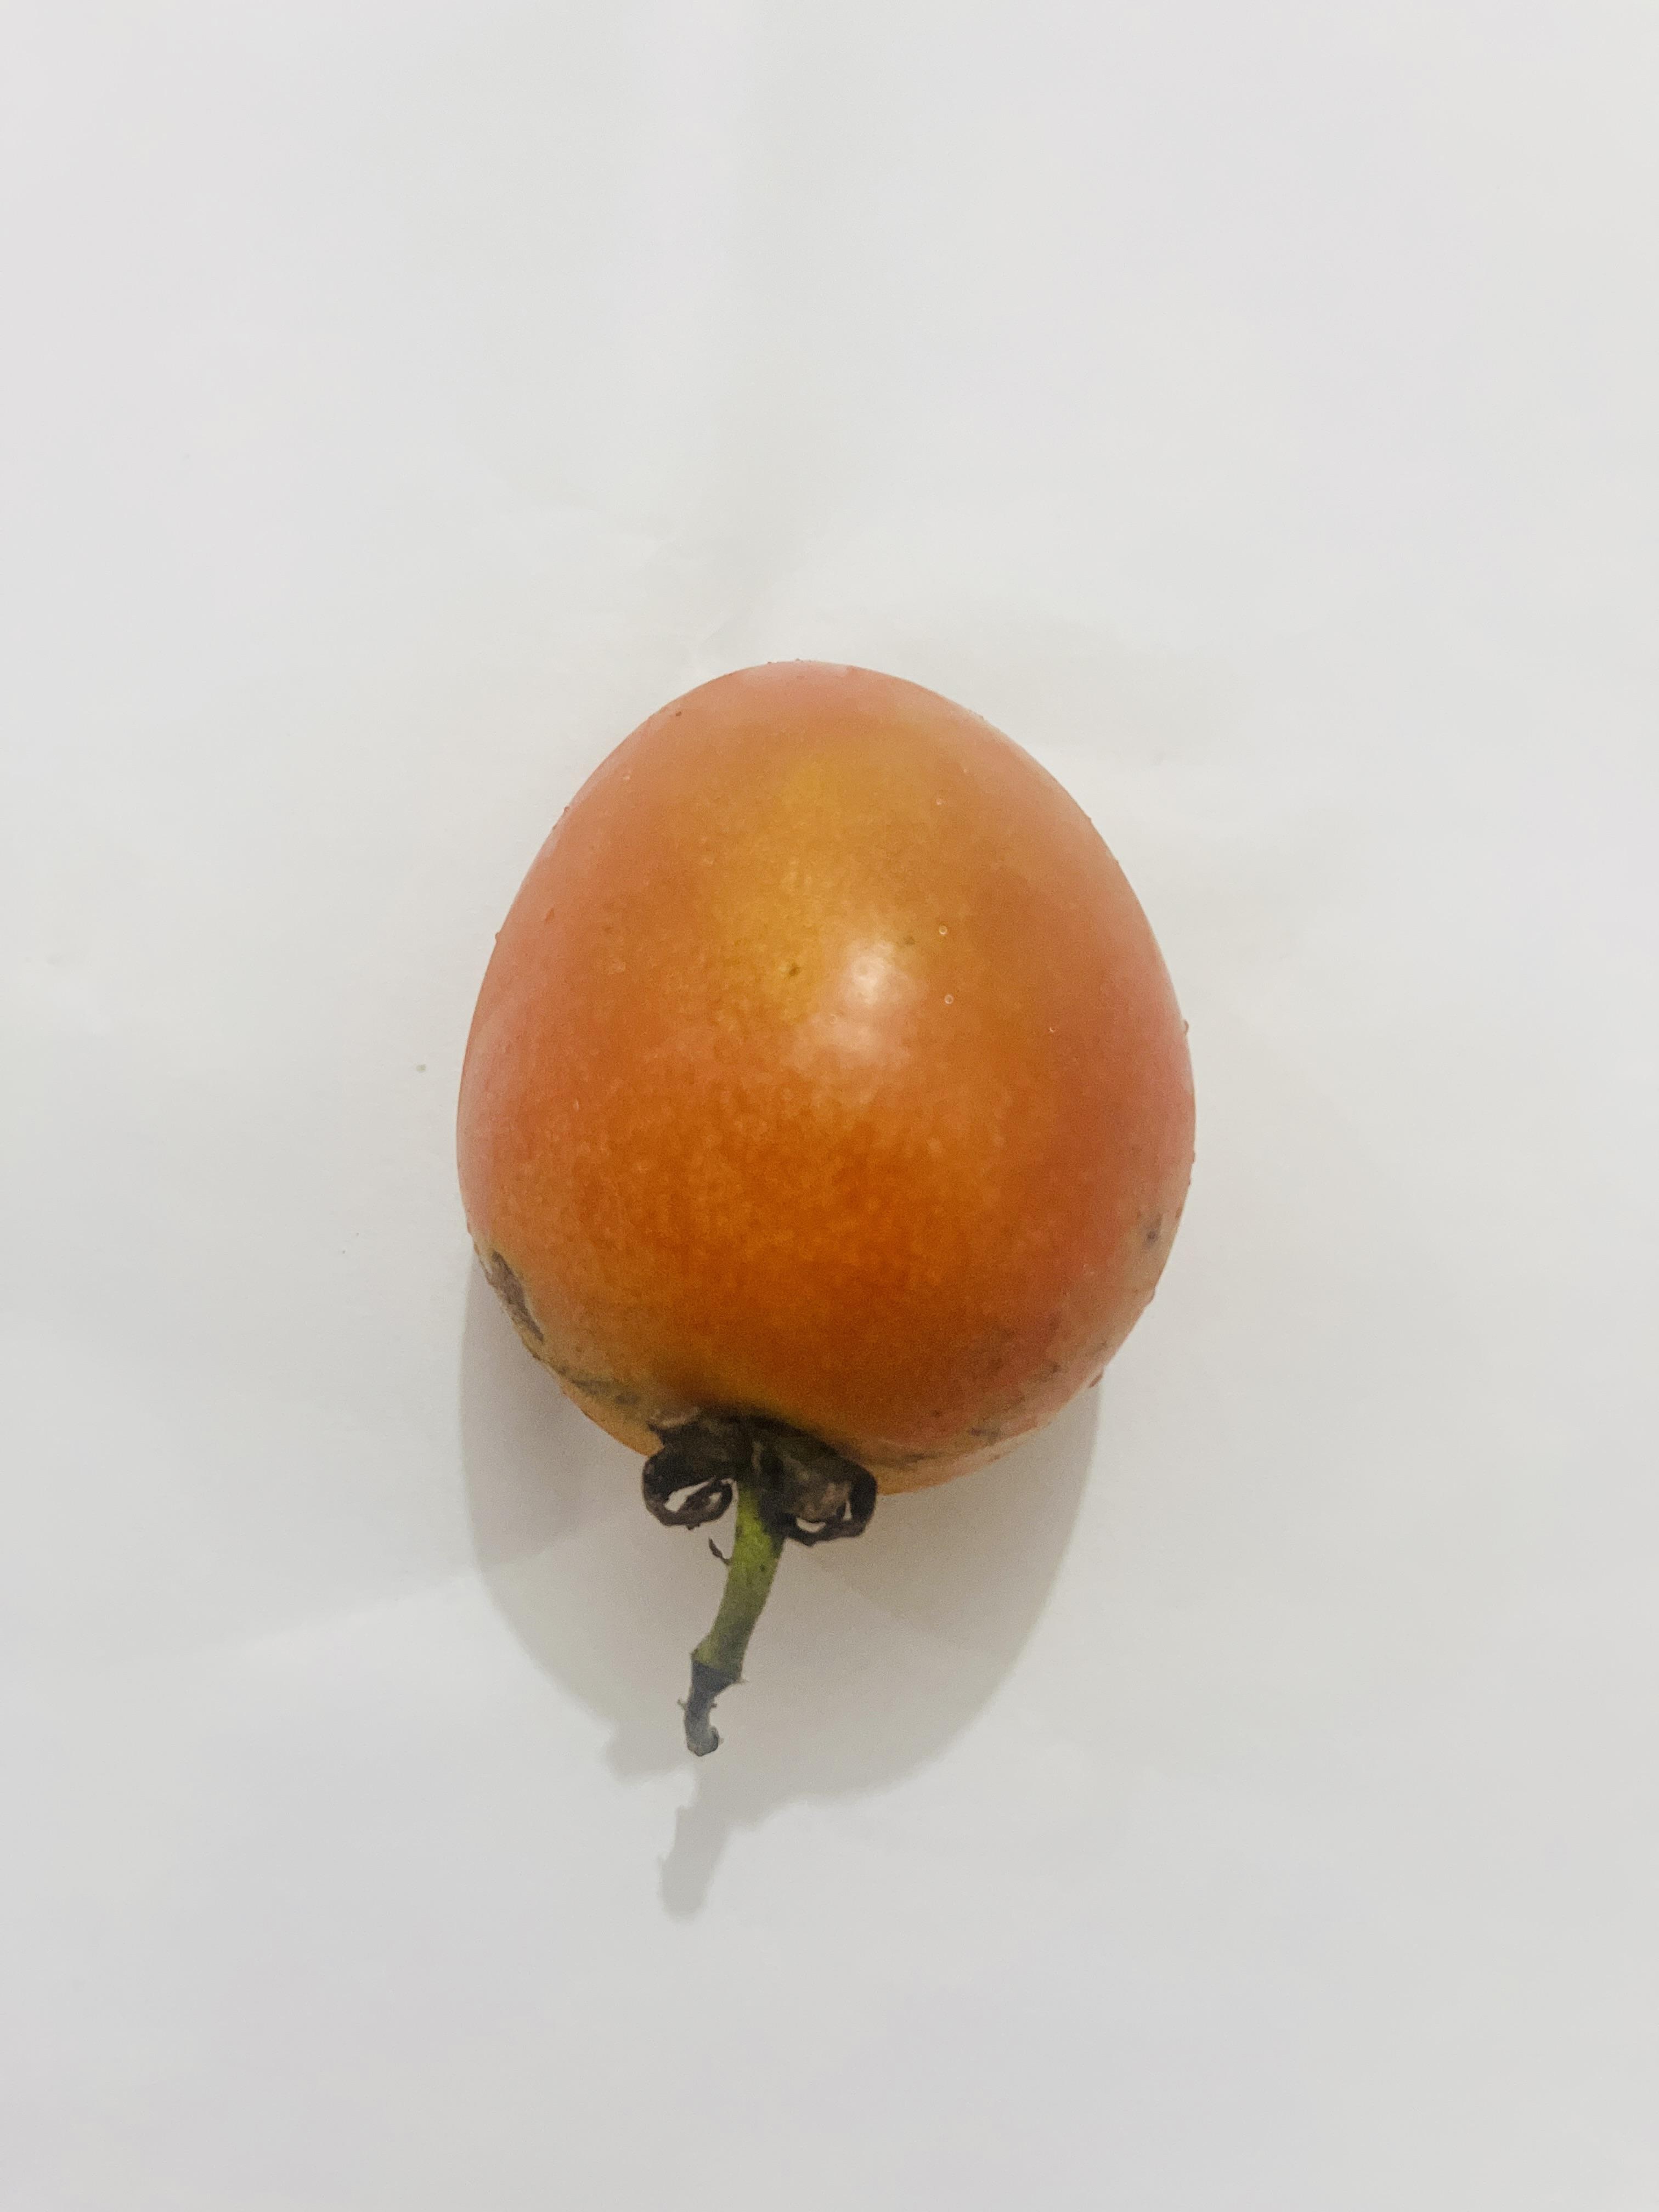
Label: Tomato